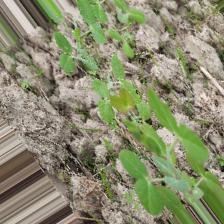
Label: Normal